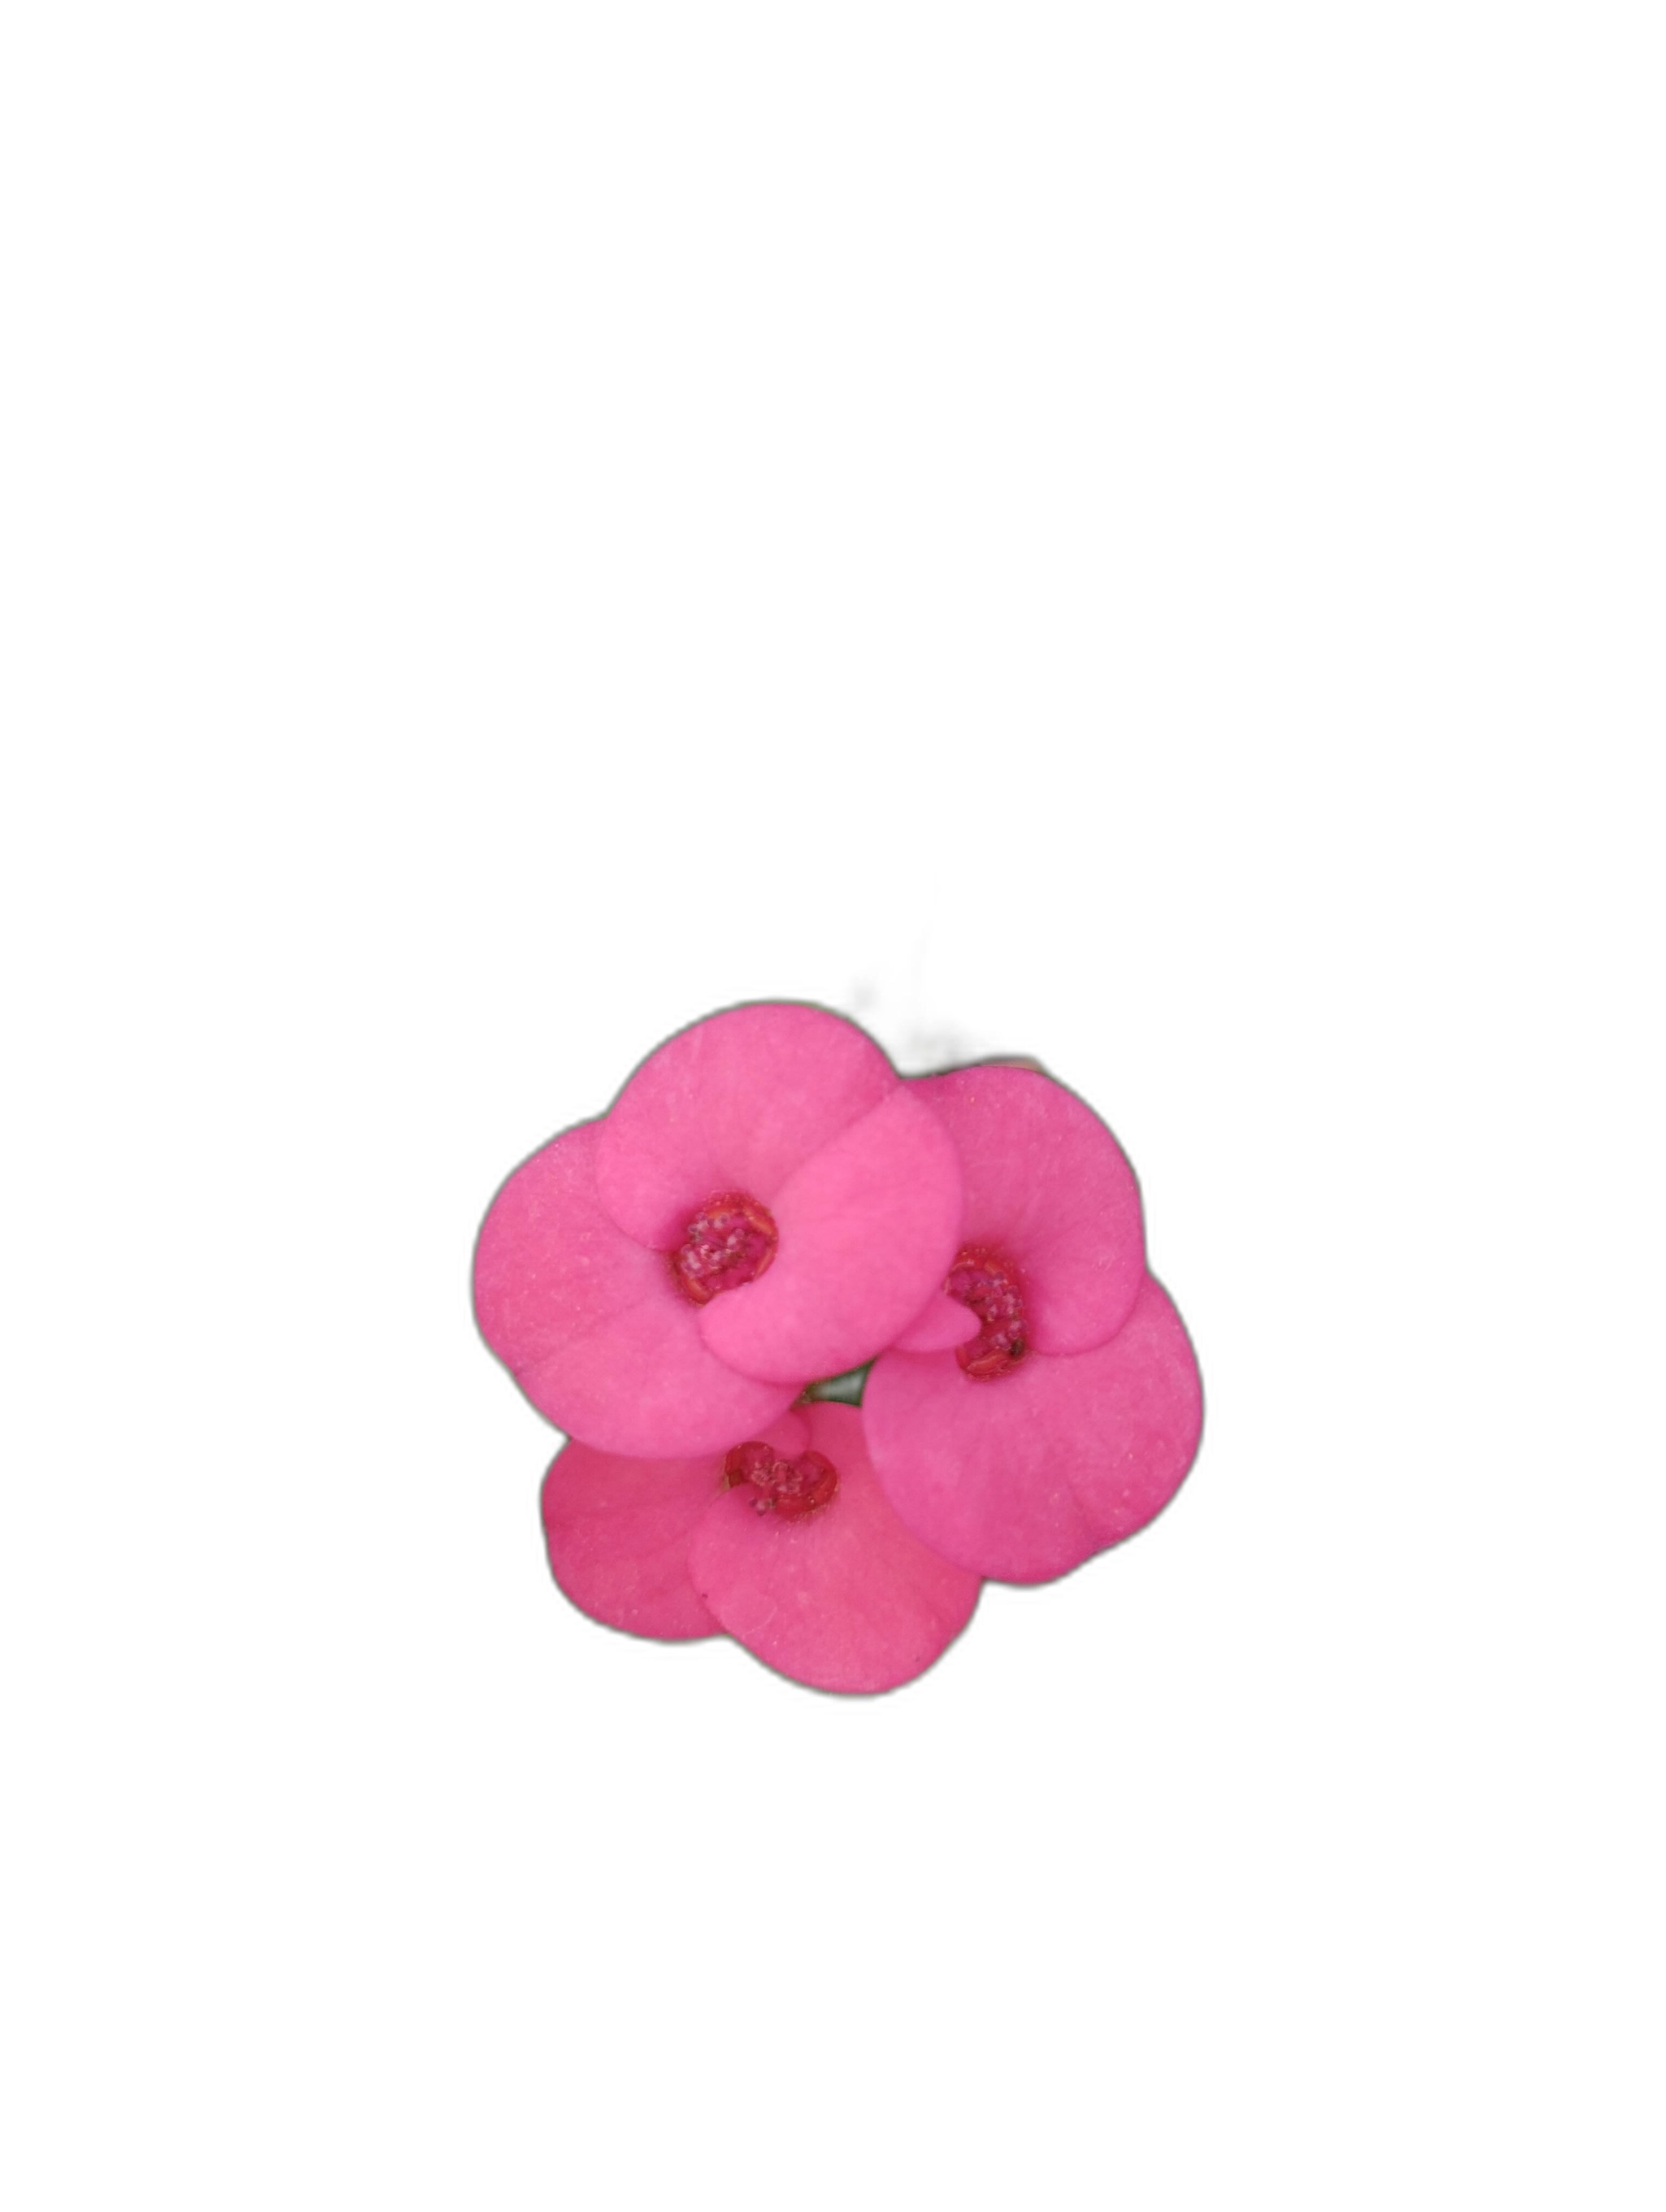
Label: Crown of thorns